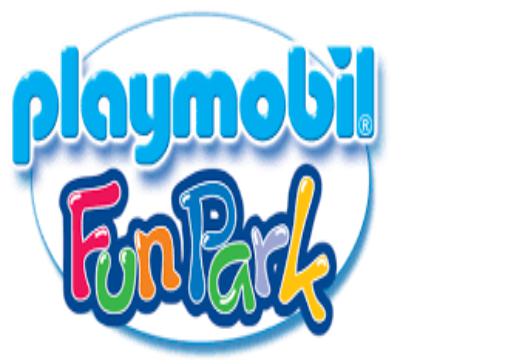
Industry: Leisure